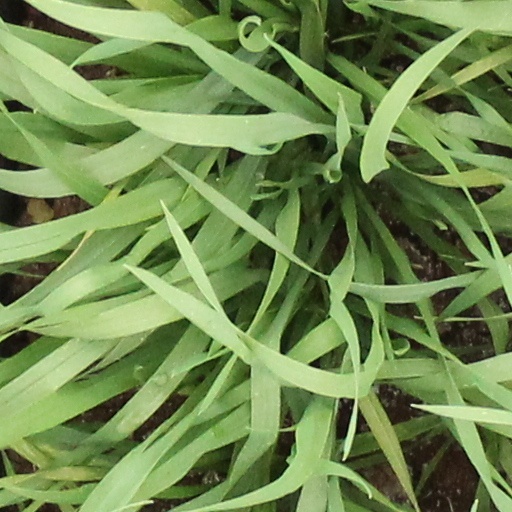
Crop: wheat